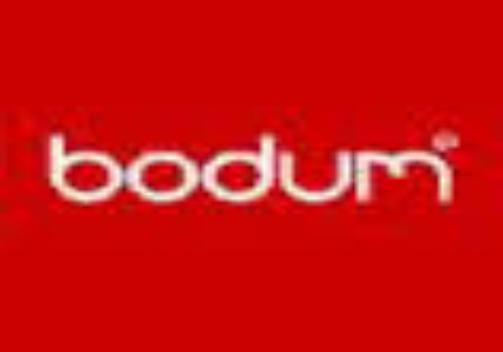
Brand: BODUM
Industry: Necessities